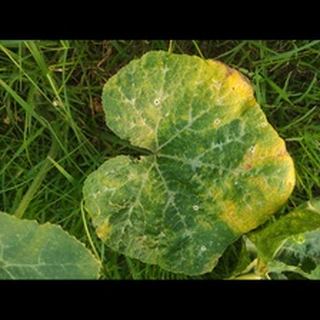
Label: pumpkin_downy_mildew